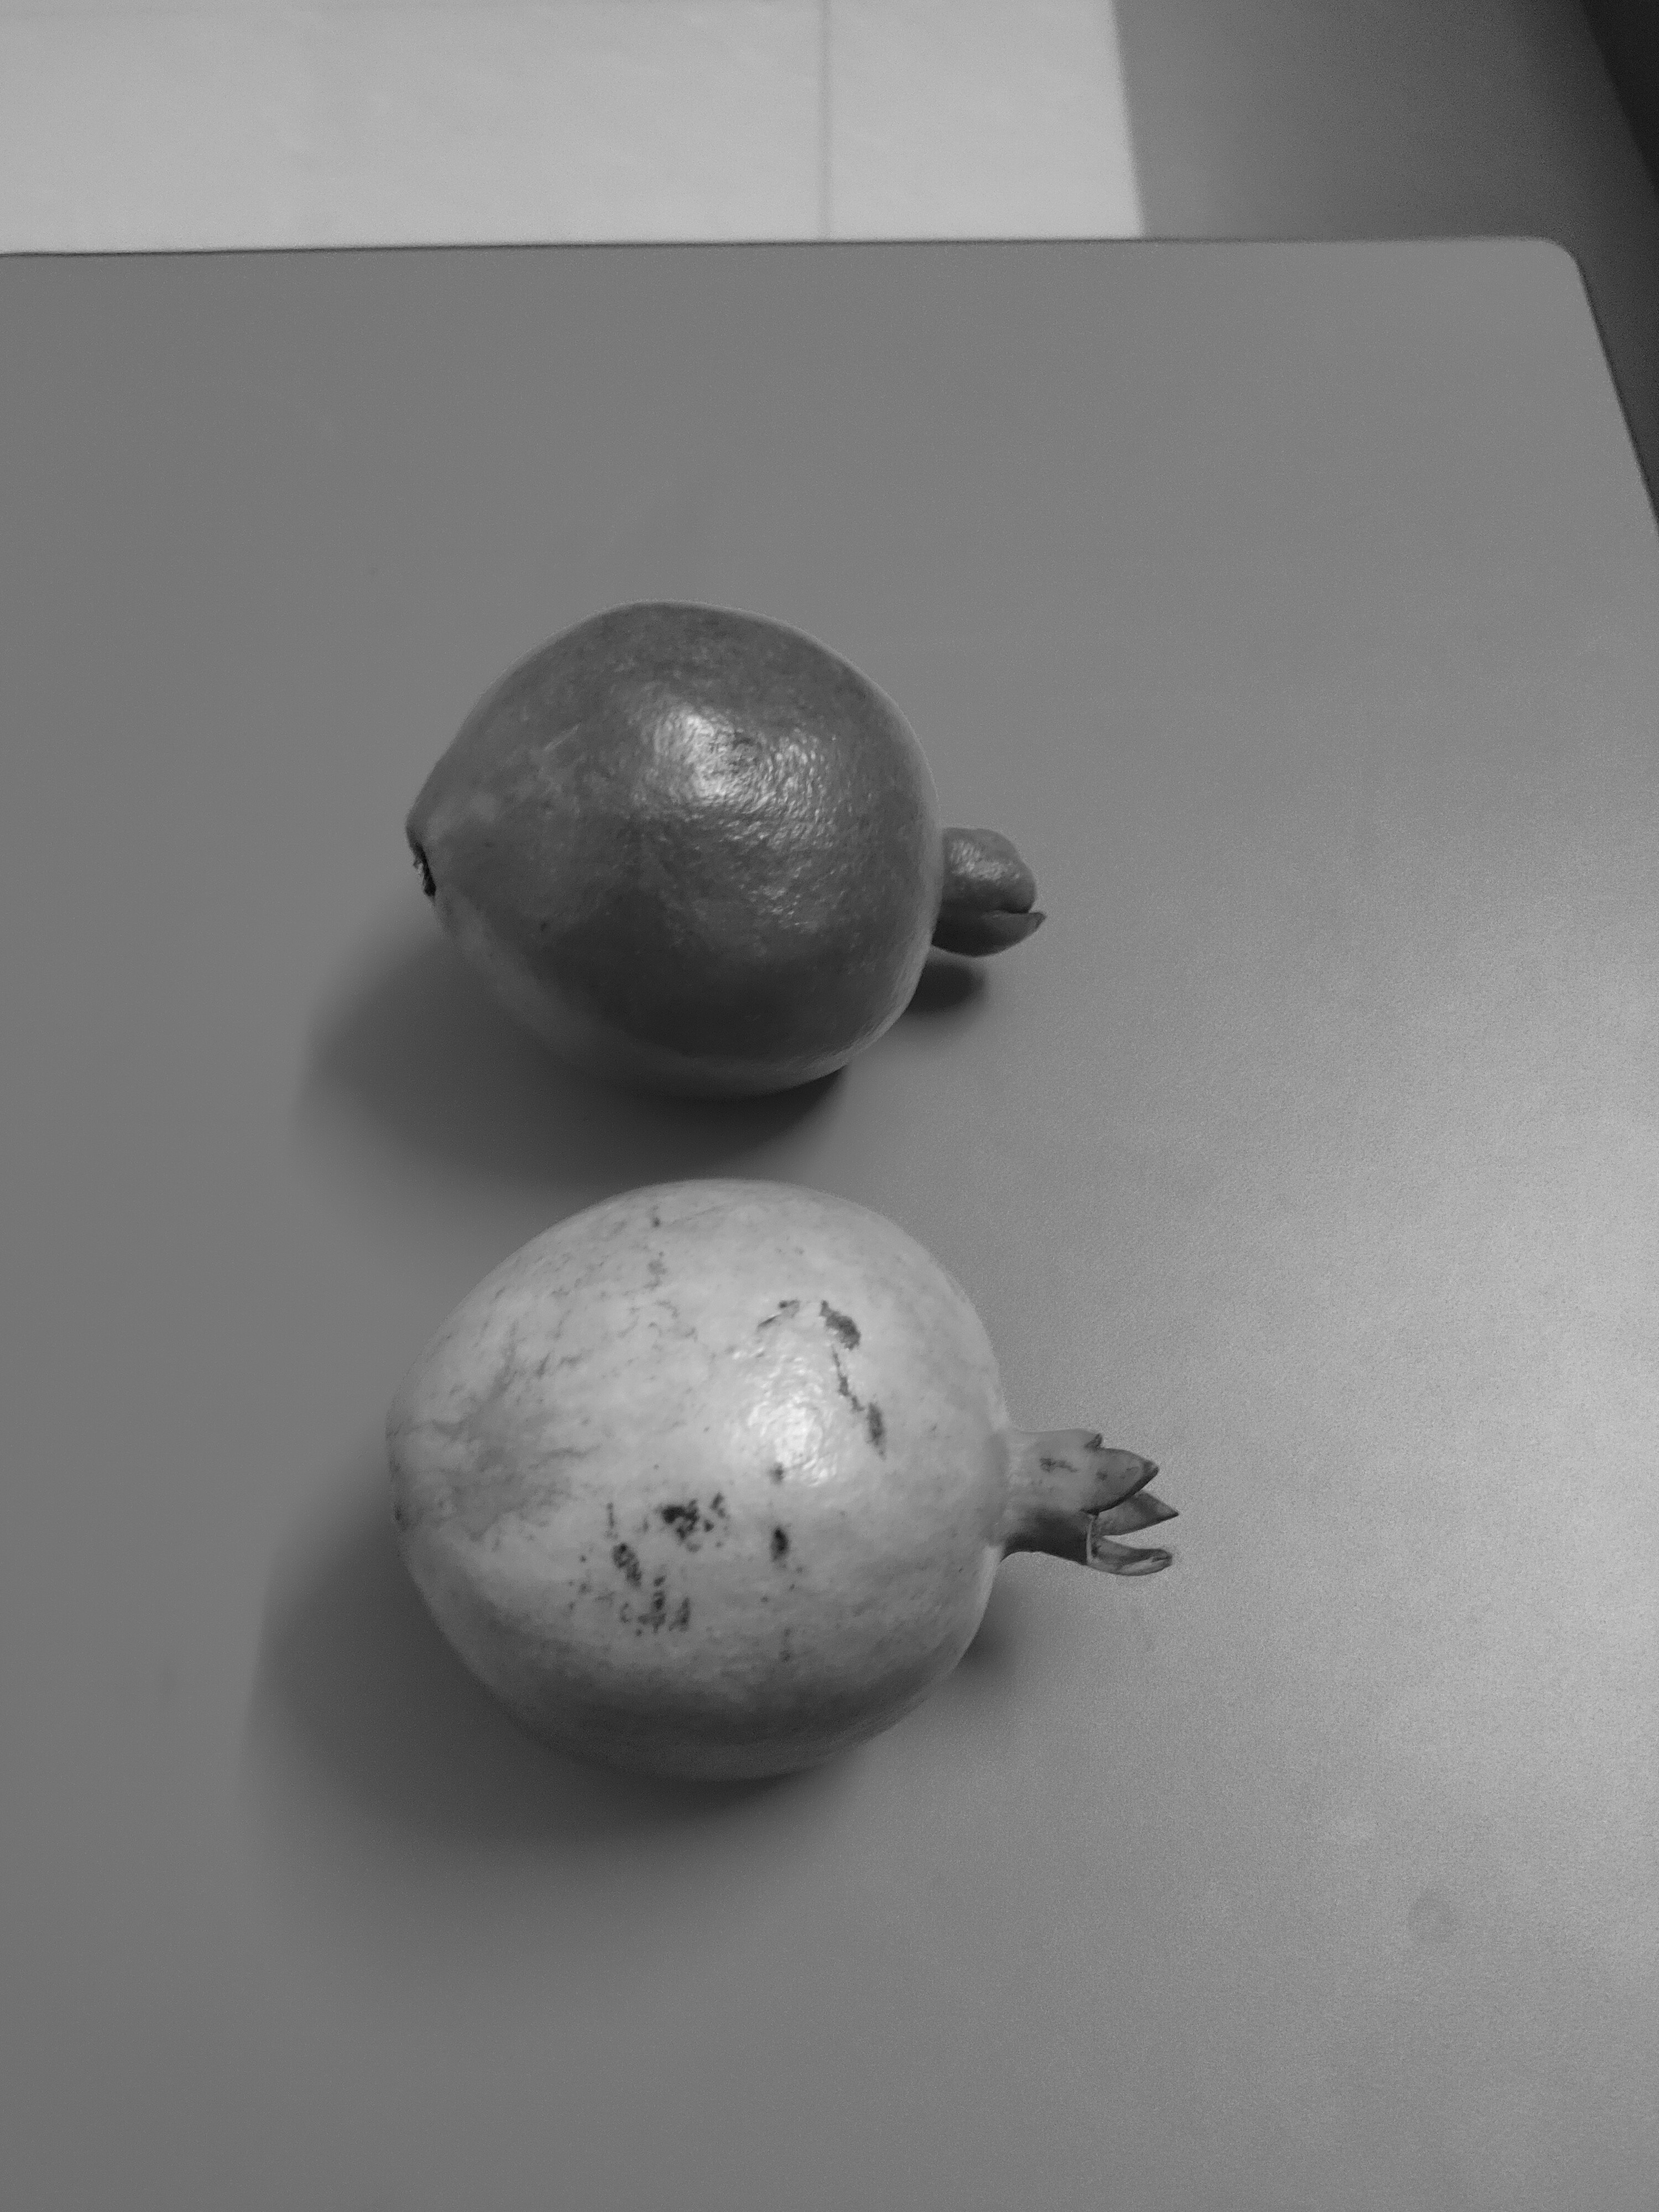
Fruit: Pomegranate
Quality: Good